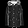
Label: Coat